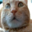
Label: cat